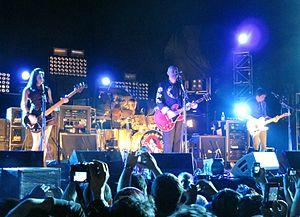
La chronologie du rock, présente les principaux événements de ce genre musical et des différents courants qui en sont issus.